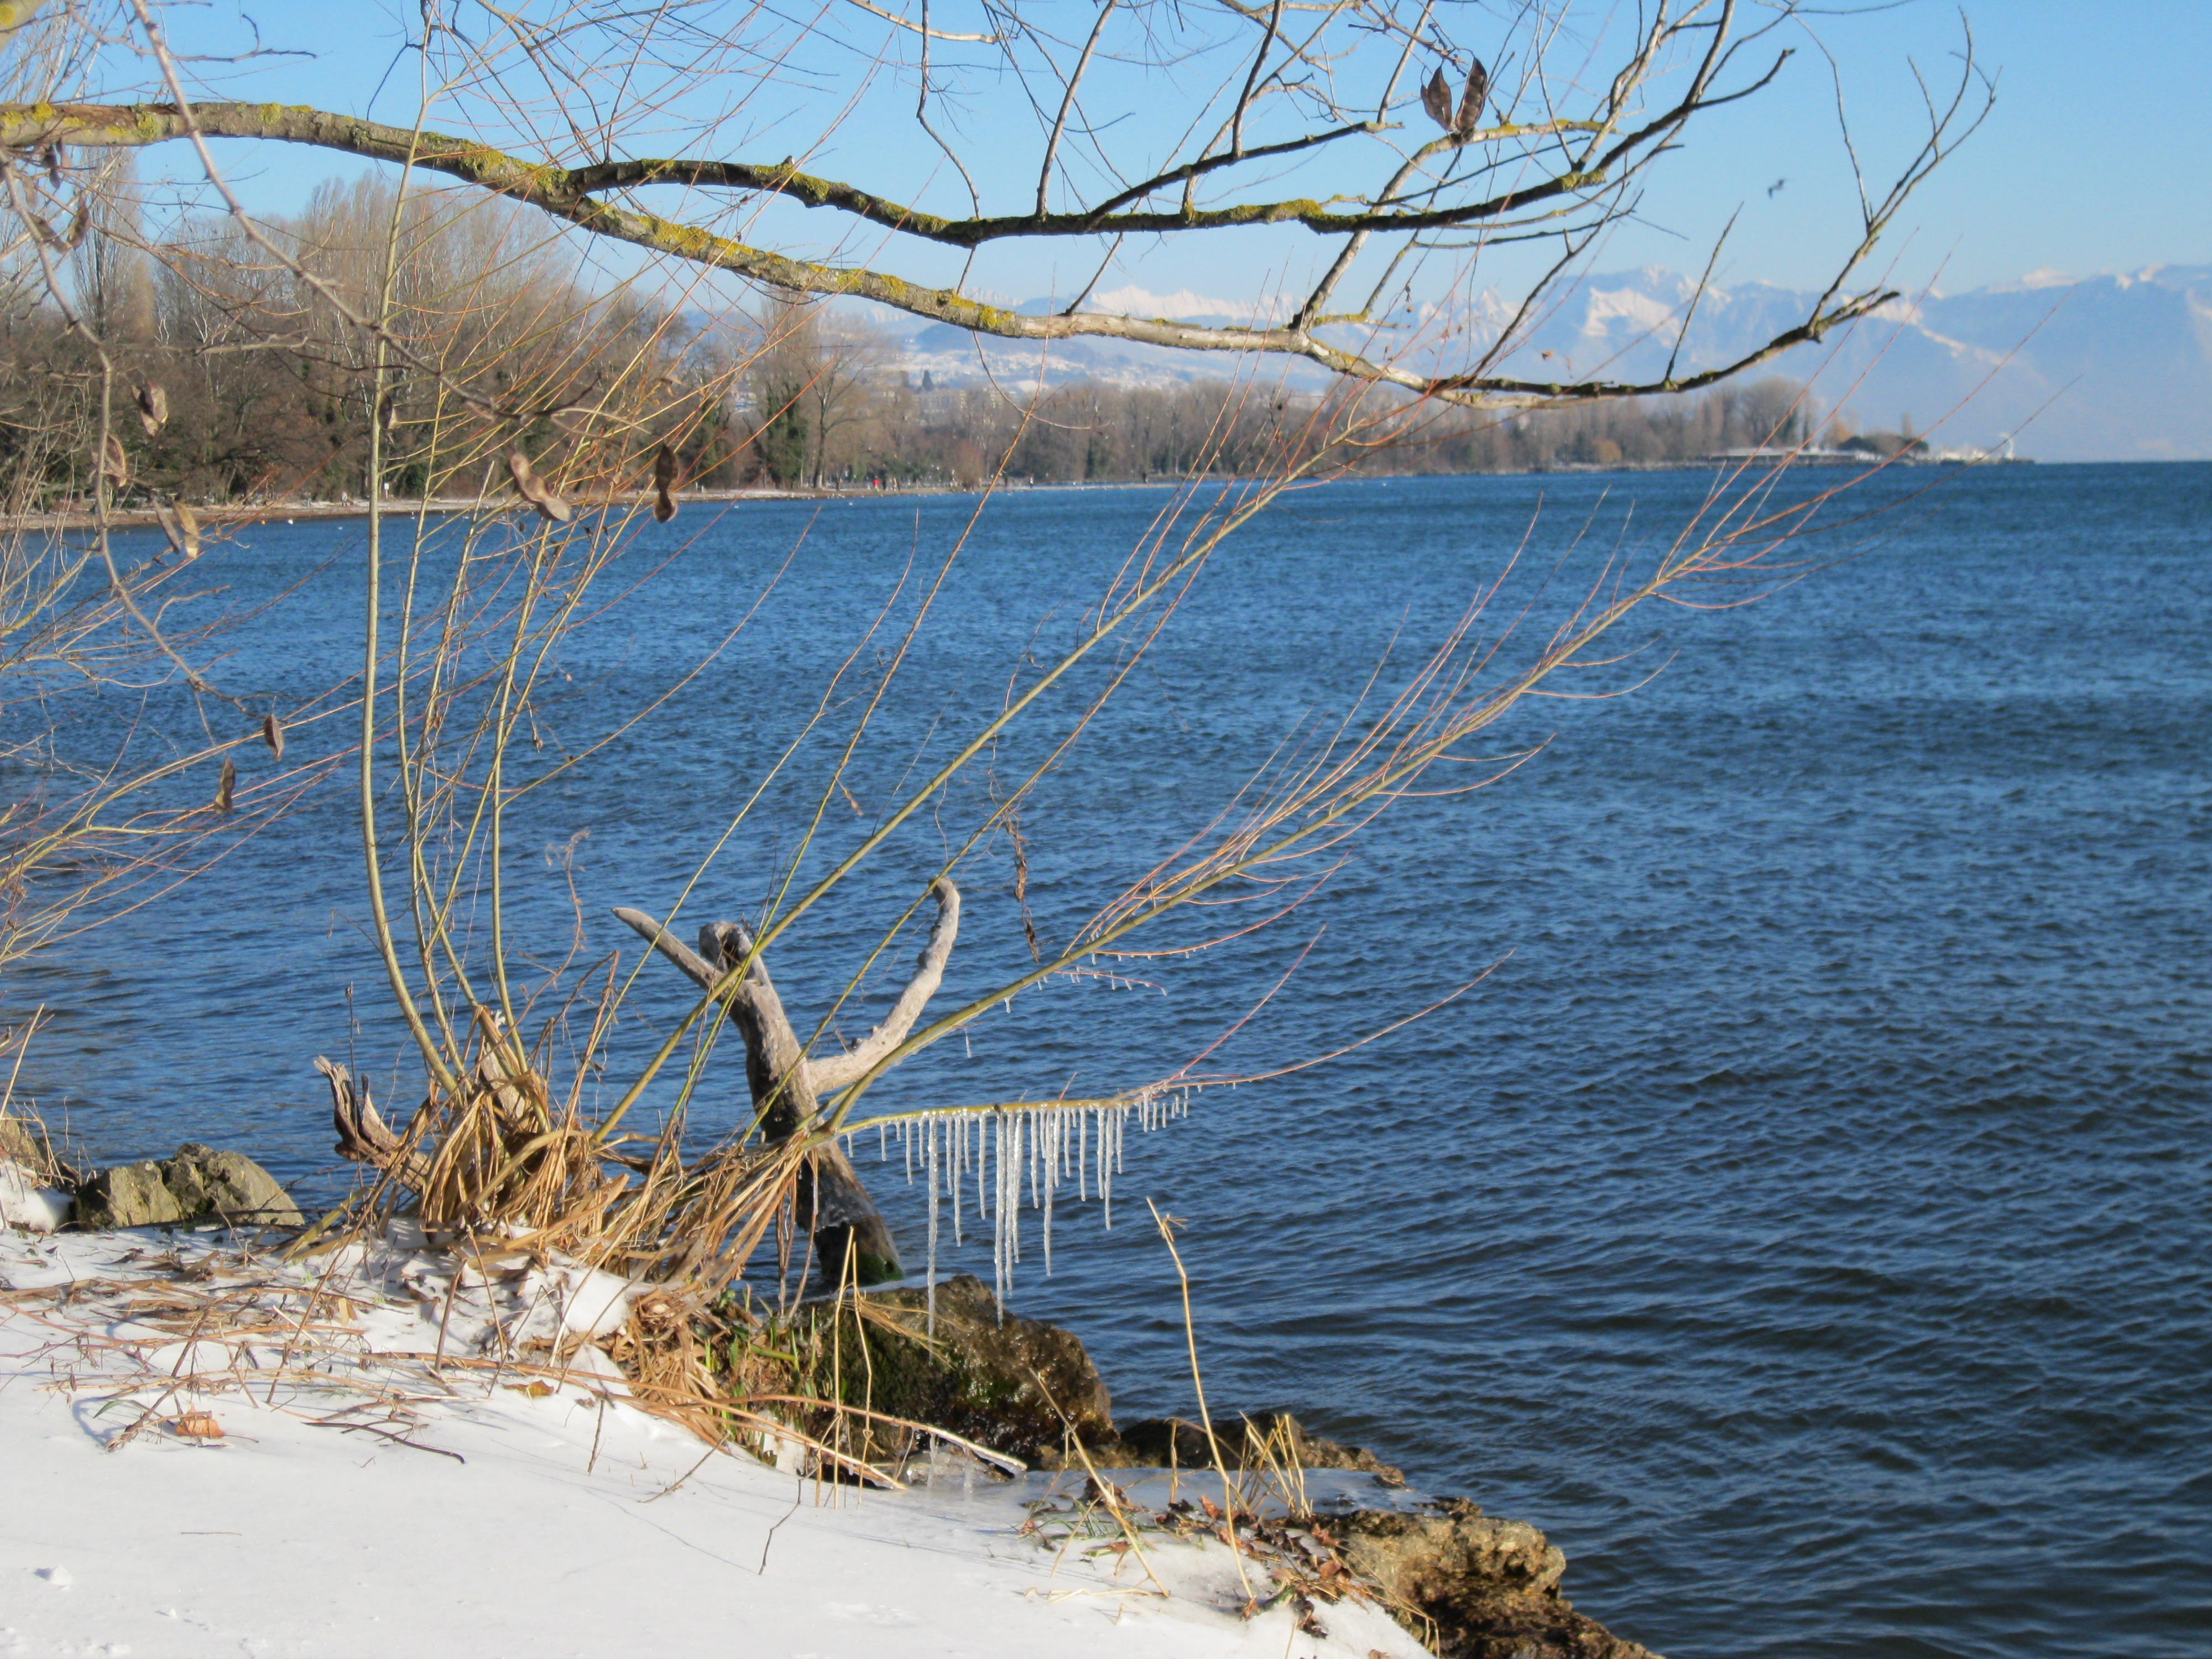
sea, tree, water, nature, mountain, snow, cold, winter, white, shore, lake, frost, frozen lake, body of water, winter landscape